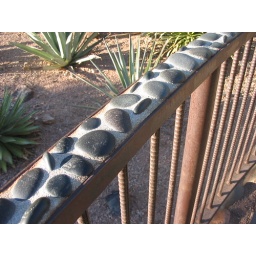
I like this, black river rock in the handrail over a wash.